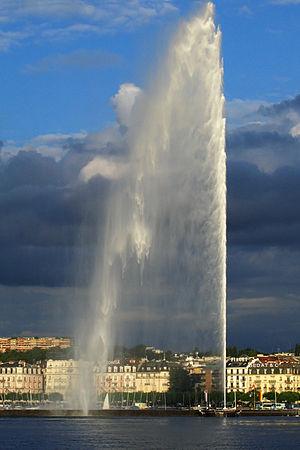
La Suisse, en forme longue la Confédération suisse est un pays d'Europe centrale et, selon certaines définitions, de l'Ouest, formé de 26 cantons, avec Berne pour capitale de facto, parfois appelée « ville fédérale ». La Suisse est bordée par l'Allemagne au nord, l'Autriche et le Liechtenstein à l'est-nord-est, l'Italie au sud et au sud-est et la France à l'ouest. C'est un pays sans côte océanique, mais qui dispose d'un accès direct à la mer par le Rhin. La superficie de la Suisse est de 41 285 km². Elle est géographiquement divisée entre les Alpes, le plateau suisse et le Jura. Les Alpes occupent la majeure partie du territoire. La population de la Suisse dépasse les 8,5 millions d'habitants et elle se concentre principalement sur le plateau, là où se trouvent les plus grandes villes. Parmi elles, Zurich, Genève et Bâle sont les agglomérations les plus importantes du pays en termes économiques et de population, et des villes mondiales où se trouvent le siège d'organisations internationales et des aéroports de dimension internationale.
La via Gebennensis est le nom latin d'un des chemins du pèlerinage de Saint-Jacques-de-Compostelle, qui part de Genève et va jusqu'au Puy-en-Velay où il rejoint la via Podiensis qui relie Le Puy-en-Velay à Pampelune.
Le jet d'eau de Genève est un jet d'eau vertical d'une hauteur de 140 mètres. C'est l'emblème de la ville de Genève, en Suisse.